Midway Manufacturing Co. v. Artic International, Inc.

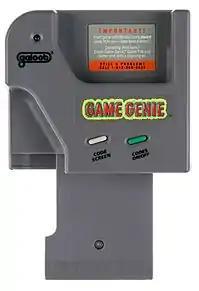
The holding in "Midway" was distinguished in "Lewis Galoob Toys v. Nintendo of America," when the Game Genie raised the copyright issue of using external hardware to modify a game's output.

"Midway v. Artic" was one of several early video game lawsuits involving "knock-off" video games, along with "Stern Electronics, Inc. v. Kaufman" and "Midway v. Dirkschneider". Since a knock-off involves strong evidence of copying, these cases depended on whether video games were eligible for copyright at all. "Midway v. Artic" helped establish that video games are indeed eligible for copyright protection as audiovisual works, and that a copyright holder can register a video game as an audiovisual work by submitting a video tape of gameplay. The judge's interpretation of "Pac-Man" helped establish that a near identical clone of a game will usually be considered copyright infringement. The decision was also notable for going beyond an ordinary observer test for similarity, relying on expert testimony to parse similarities in source code between the games, including an identical error in the two circuit boards.